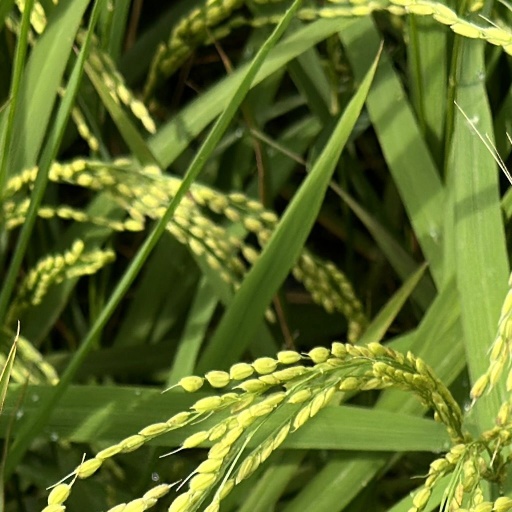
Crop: rice